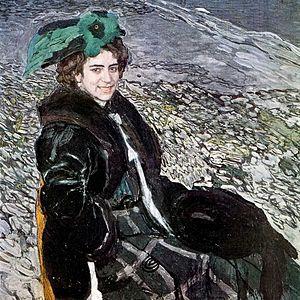
Elena Aleksandrovna Smirnova est une danseuse russe née à Saint-Pétersbourg le 25 mars ou le 6 mai 1888 et décédée à Buenos Aires le 15 janvier 1934.